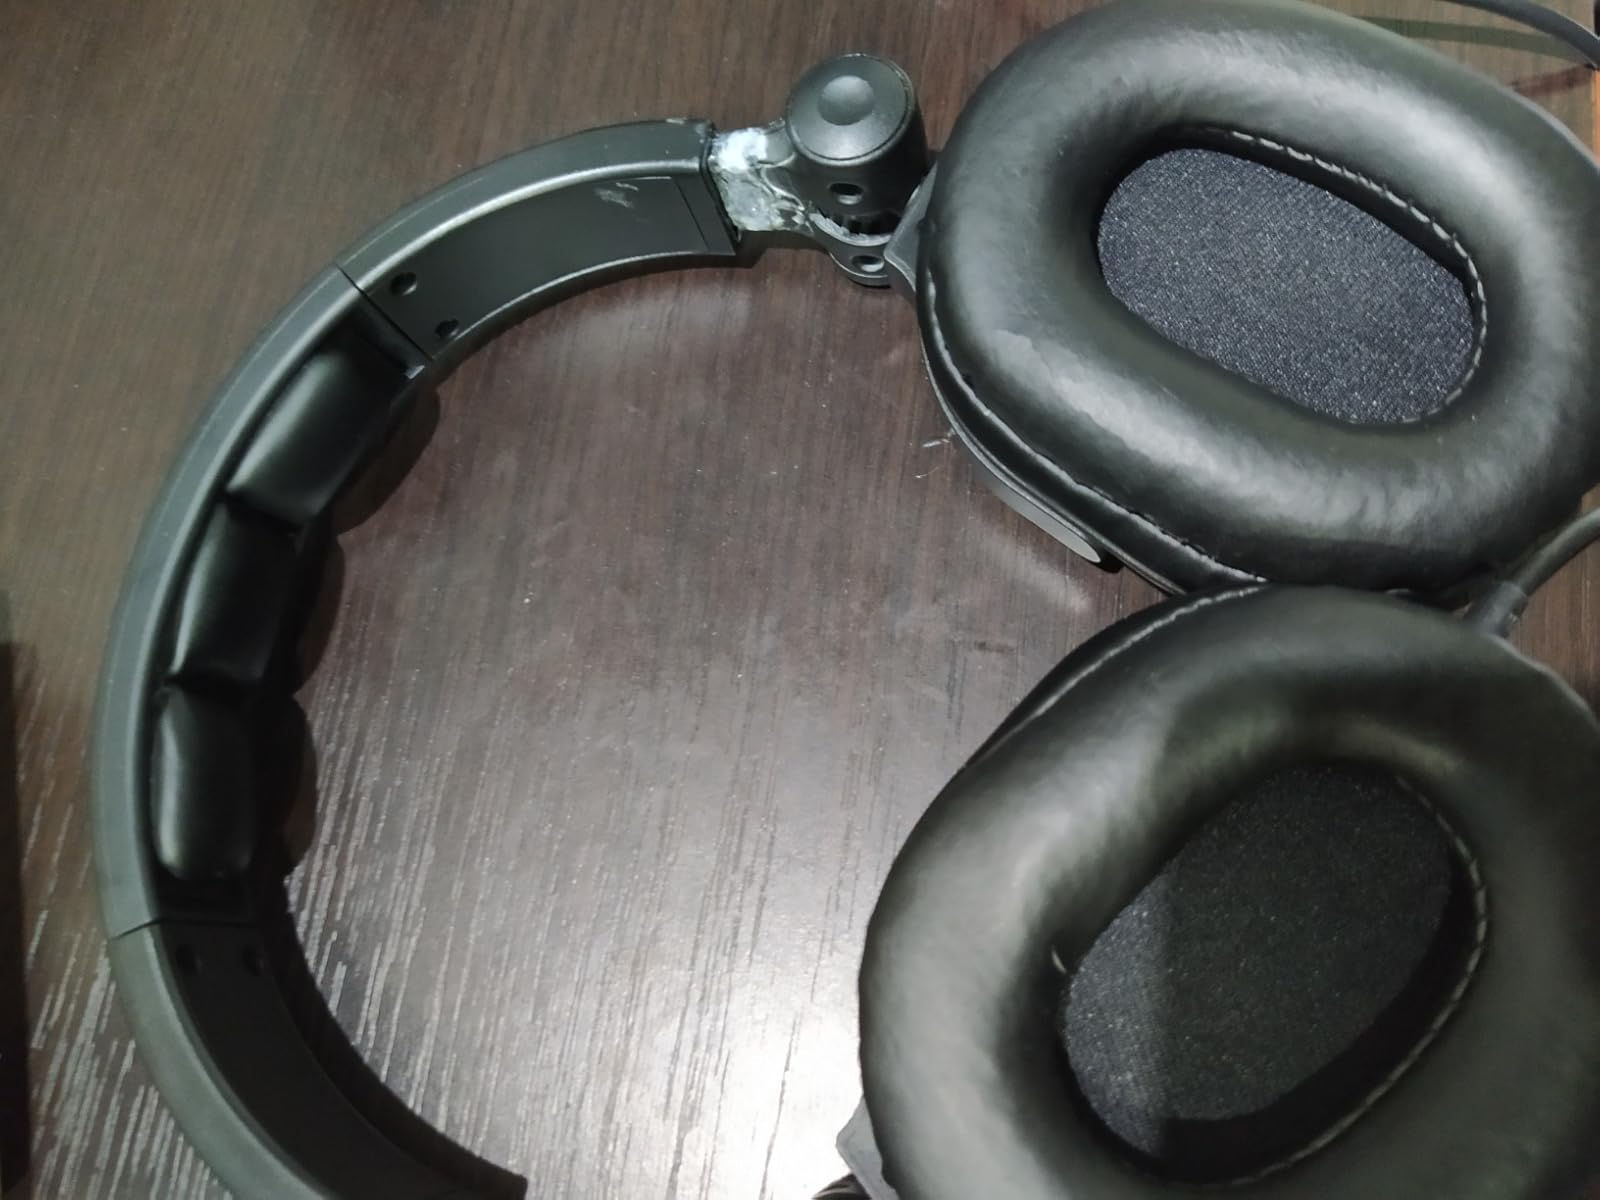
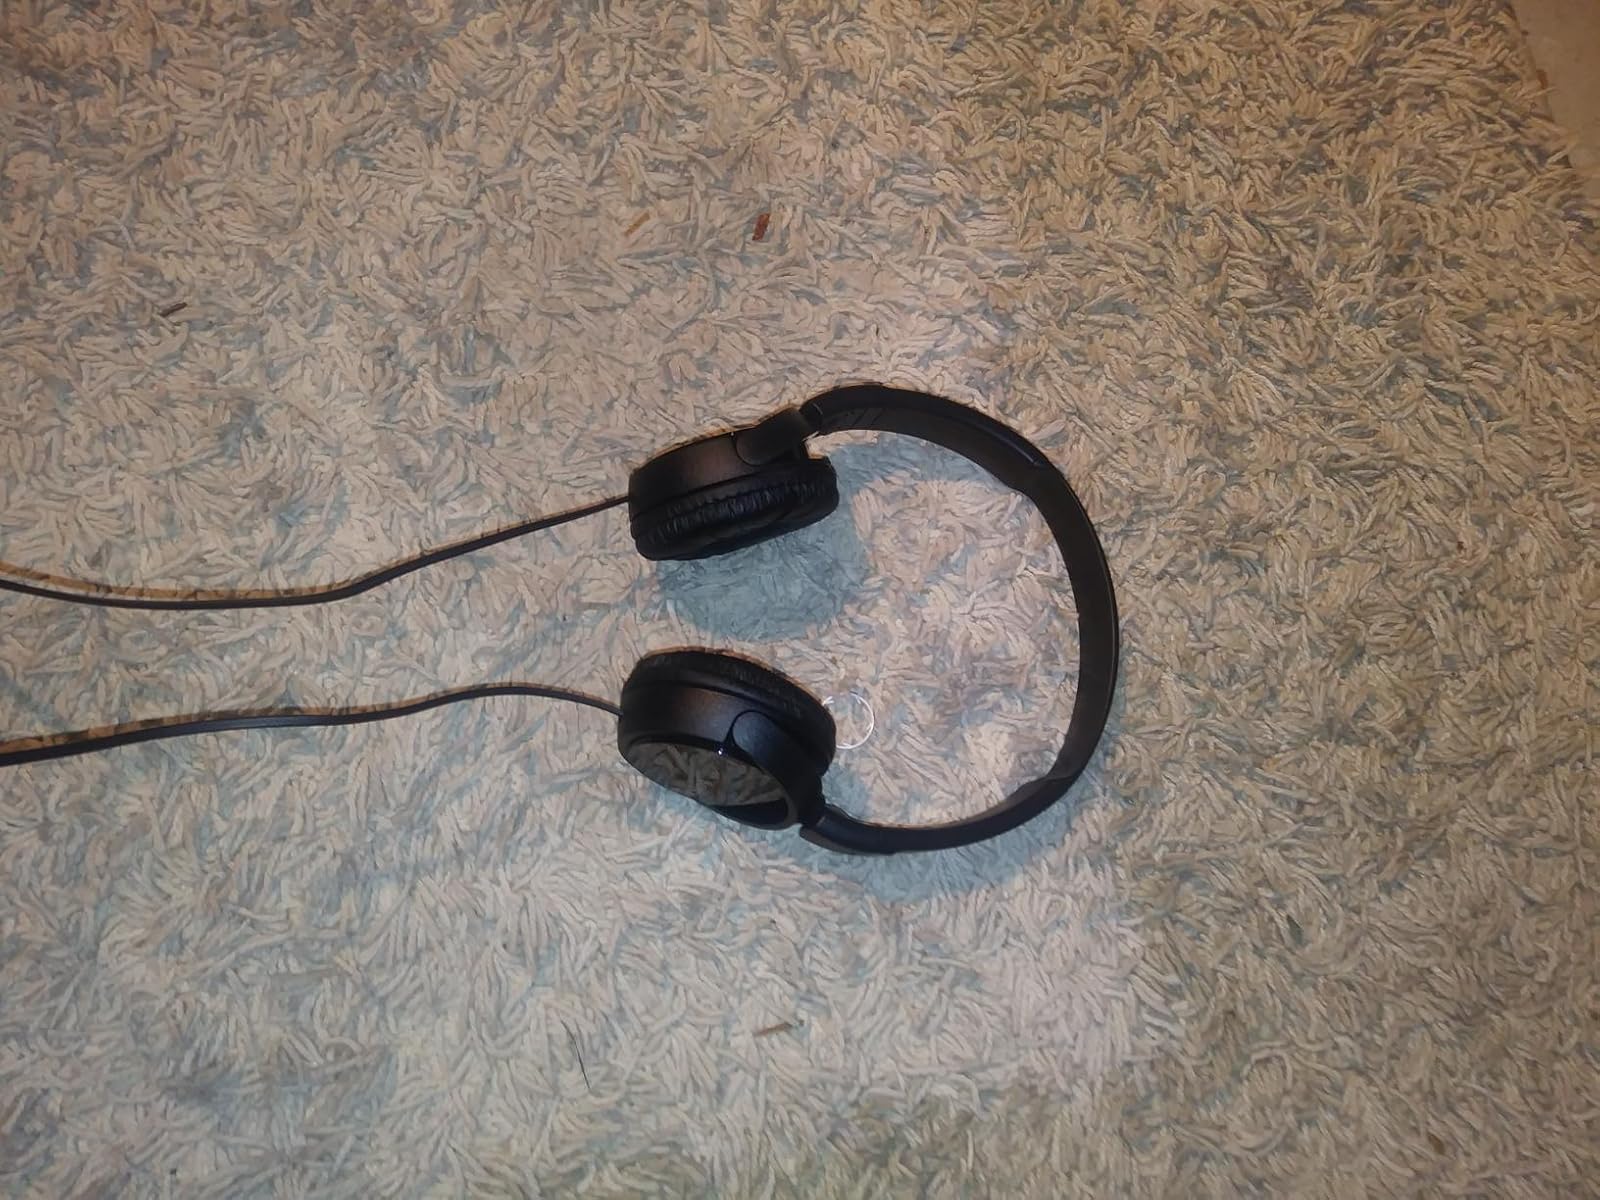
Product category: headphones
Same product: no